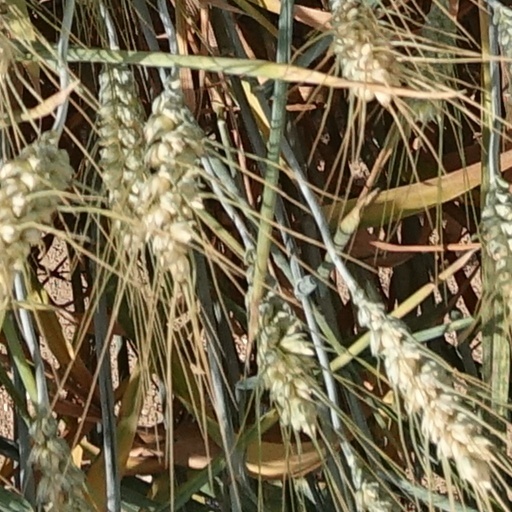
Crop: wheat